Schauspielhaus Wien

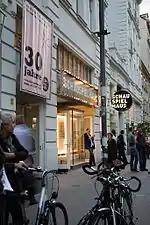
Frontage of the theatre

Schauspielhaus Wien is a theatre in Vienna, Austria, located at 19 Porzellangasse in the 9th District of Vienna (Alsergrund).